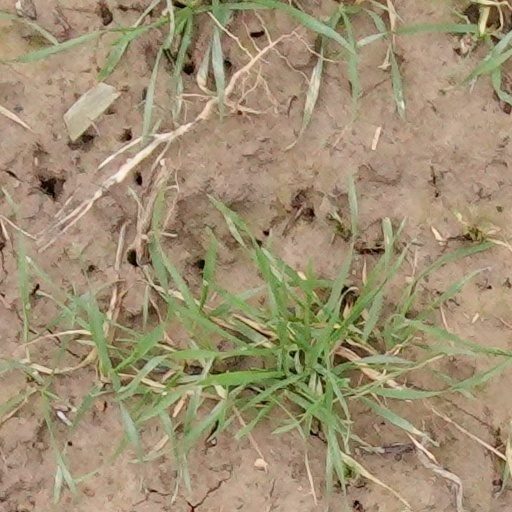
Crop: wheat